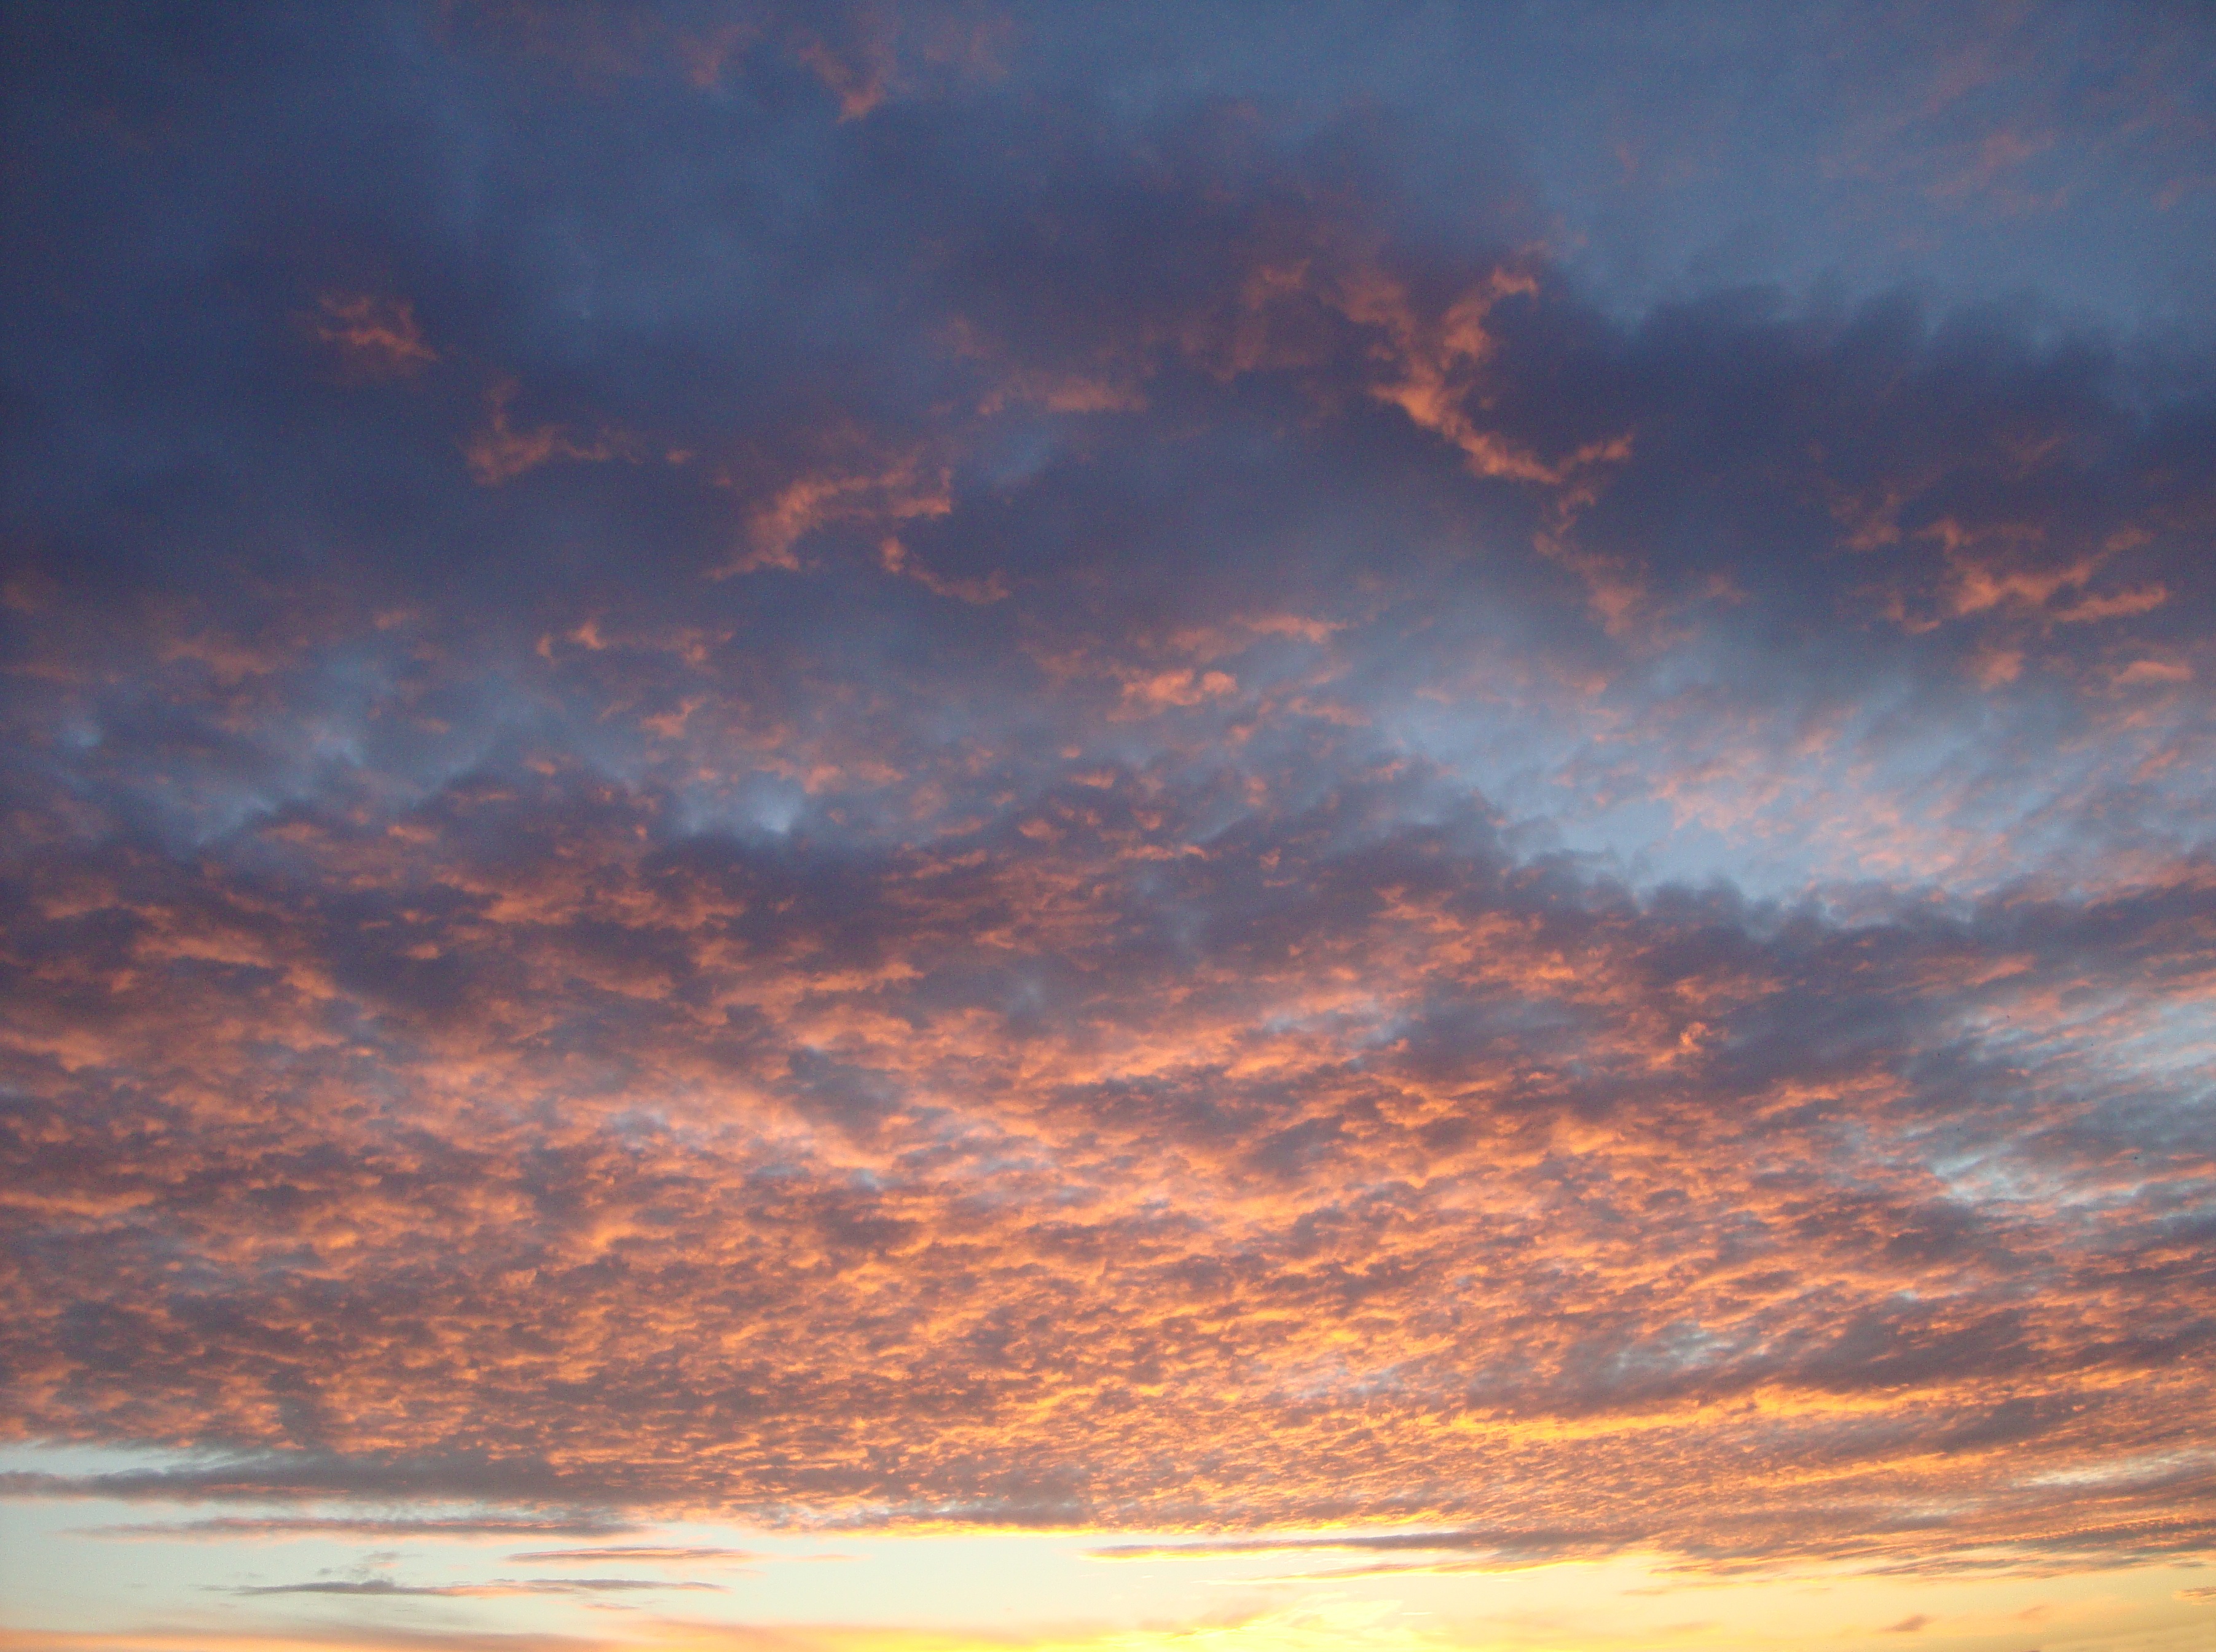
sea, ocean, horizon, cloud, sky, sunrise, sunset, sunlight, morning, dawn, atmosphere, dusk, evening, cumulus, clouds, afterglow, meteorological phenomenon, red sky at morning